Podujevë

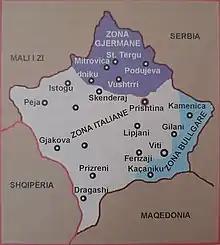
Kosovo during World War II was split in three occupational zones: Bulgarian, Italian and German. Podujevë was part of the German occupation zone

In the year 395, this territory falls under the rule of the Byzantine Empire.